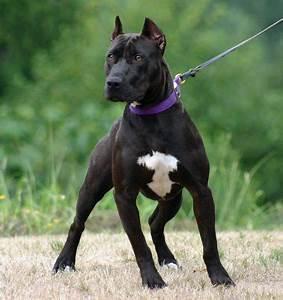
dog